La Vijanera

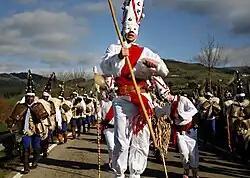
The Vijanera masquerade, of pre-Roman origin, is the living example of the survival of archaic cults to nature in Cantabria.

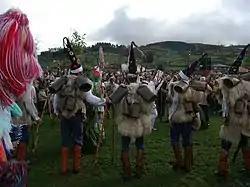
Los Zarramacos, warriors of the good, singing the songs.

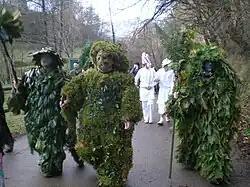
The Trapajones, entities of the nature.

La Vijanera is a fiesta of festive nature that takes place in the town of Silió (Molledo), Cantabria (Spain) on the first Sunday of each year. Due to its popularity and tradition, it has been declared a Fiesta of National Tourist Interest.